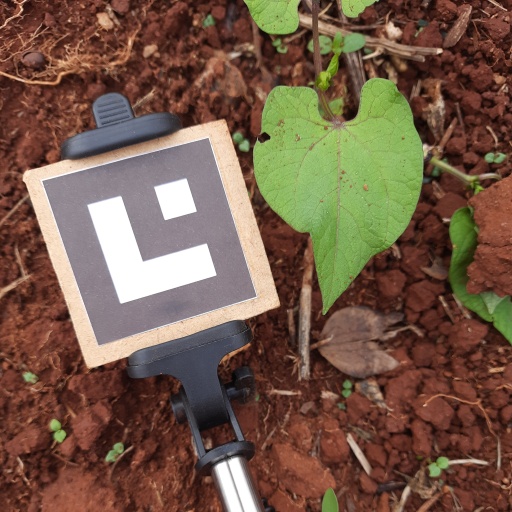
Observations: wavy surface, eating holes in the edge, with soild dust, under shade